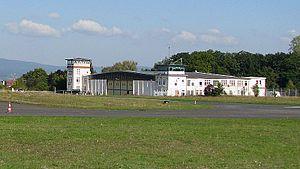
L'aérodrome de Mainz-Finthen est un aérodrome situé près de Mayence, la capitale de Rhénanie-Palatinat. L'aérodorme est géré par le Flugplatz Mainz Betriebsgesellschaft mbH.